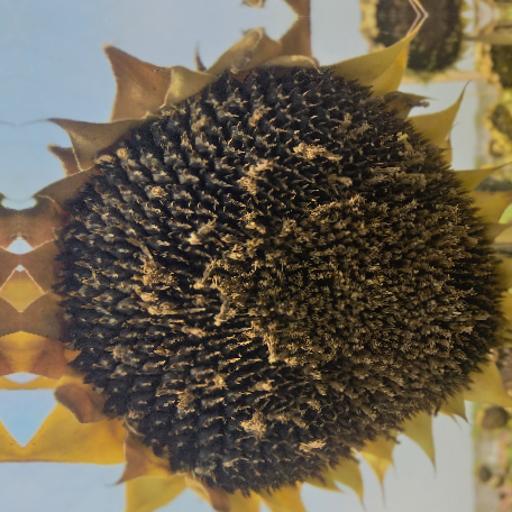
Label: Gray_mold